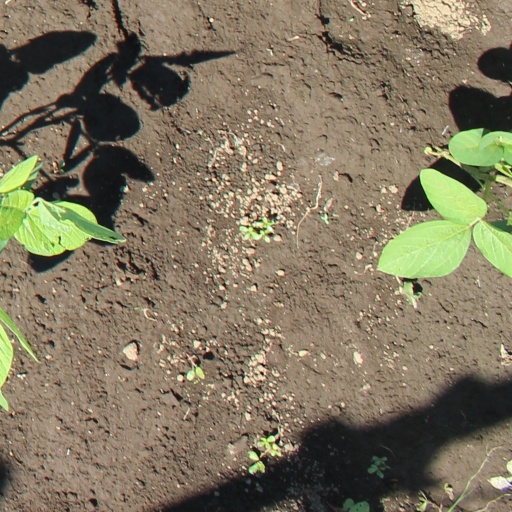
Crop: soybean